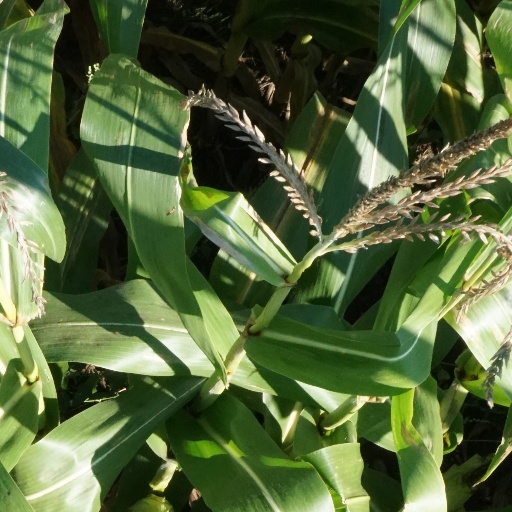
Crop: maize; corn